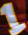
Number: 1